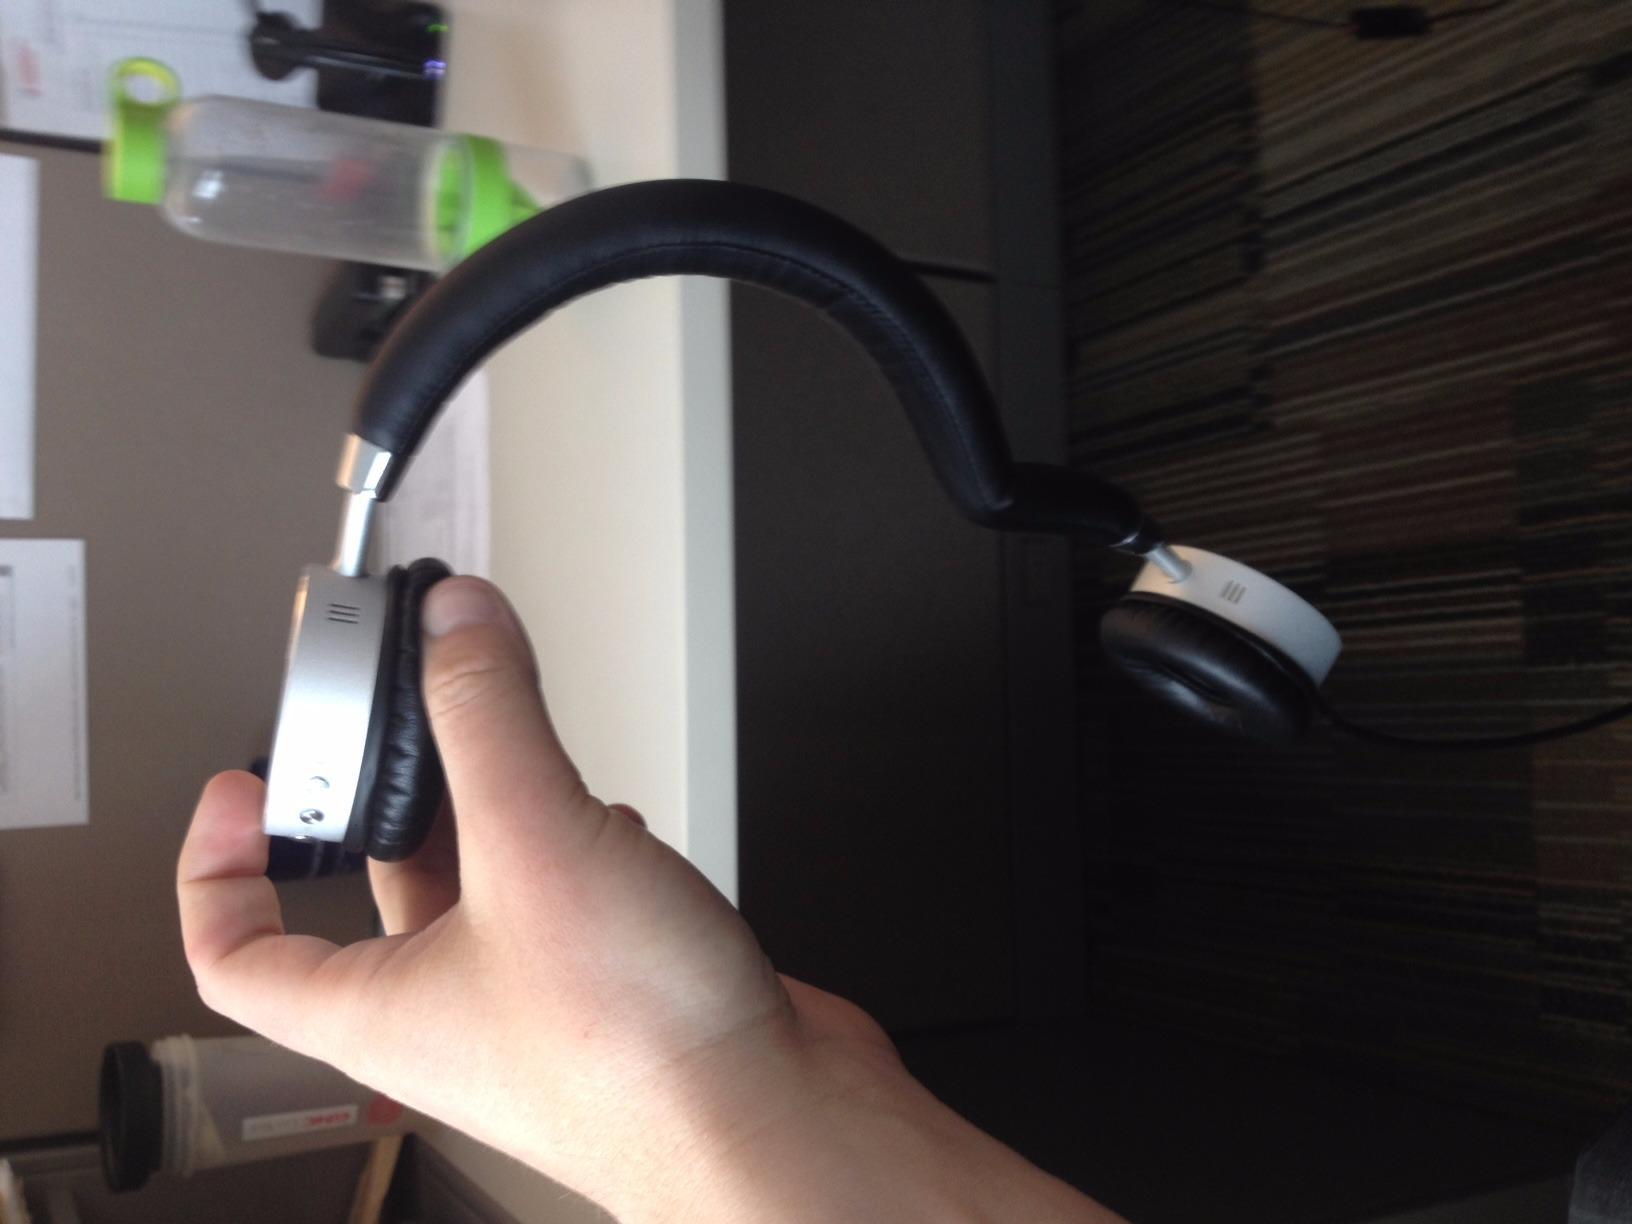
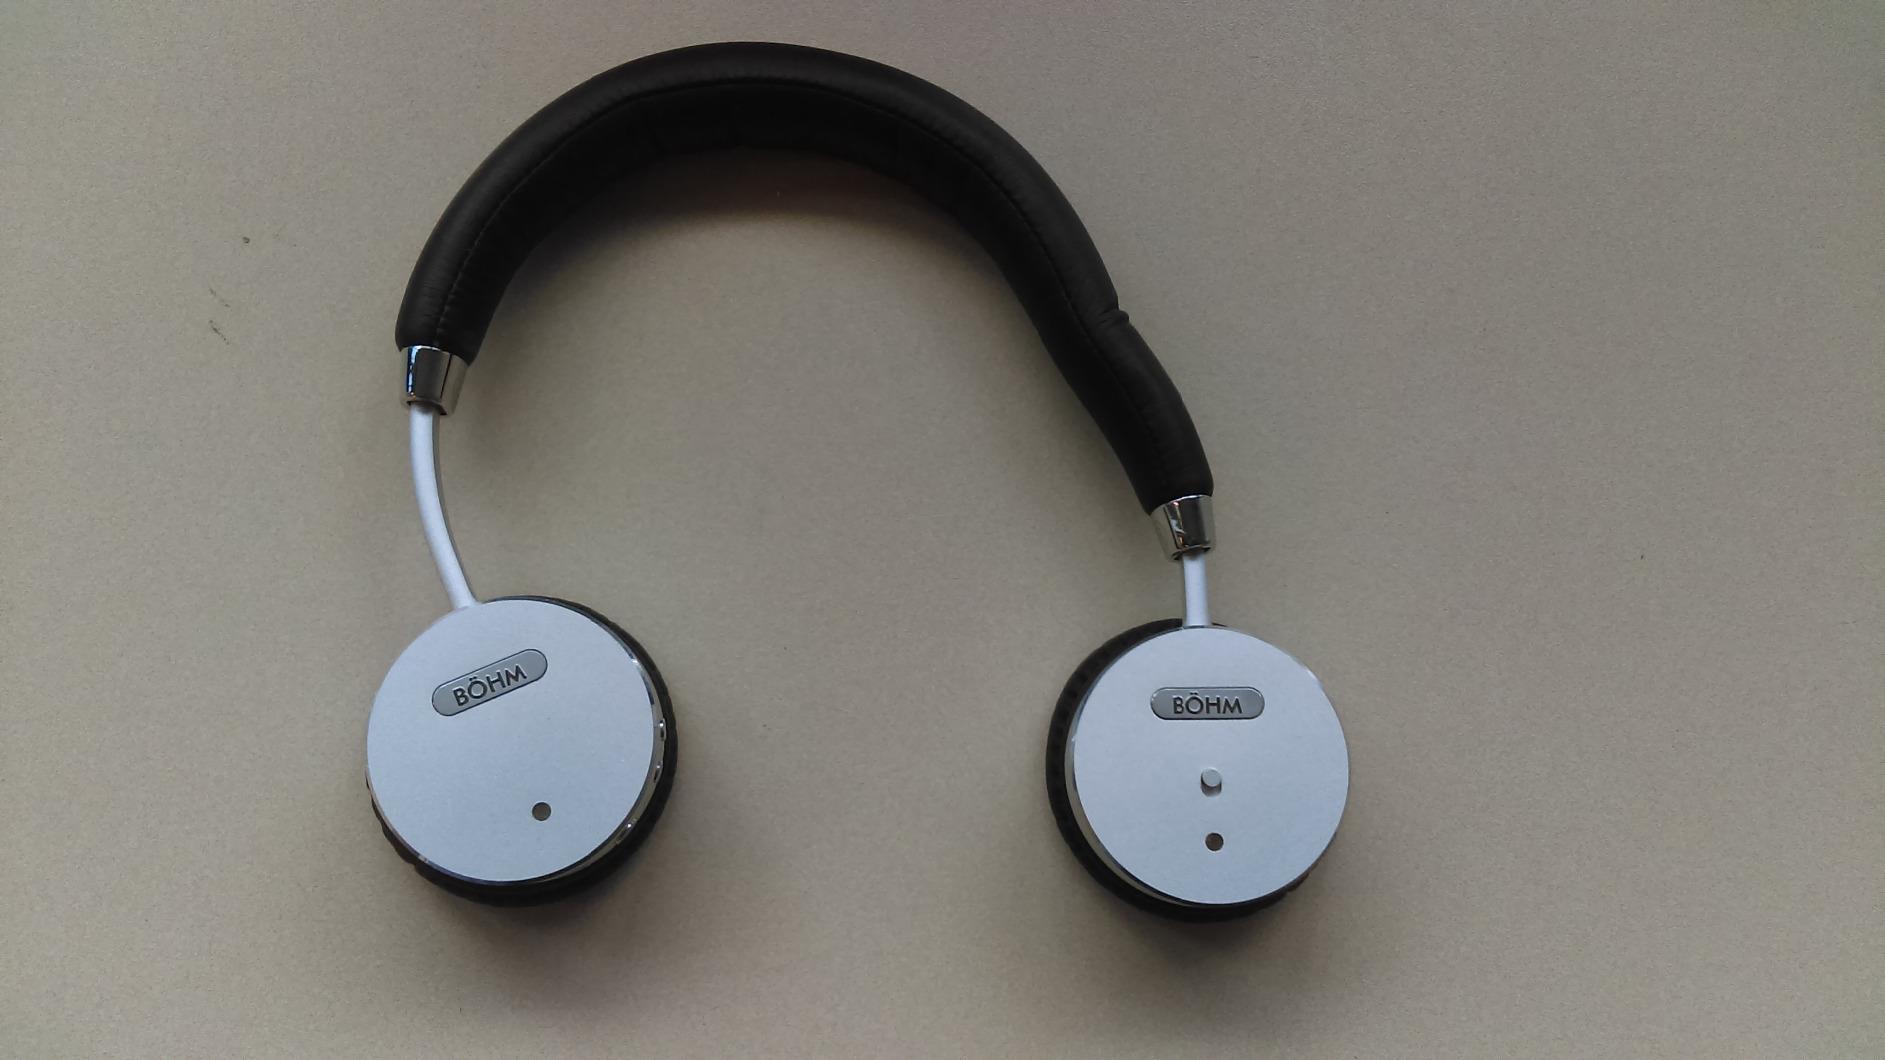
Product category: headphones
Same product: yes